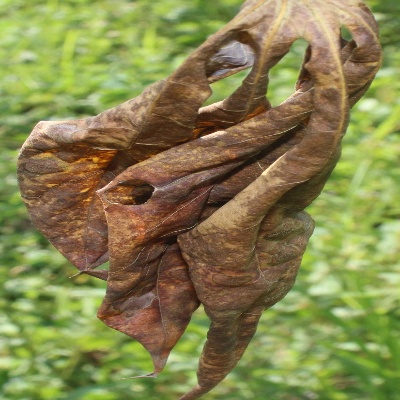
Crop: Cassava
Condition: bacterial blight